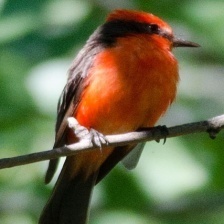
Species: VERMILION FLYCATHER
Scientific name: PYROCEPHALUS OBSCURUS